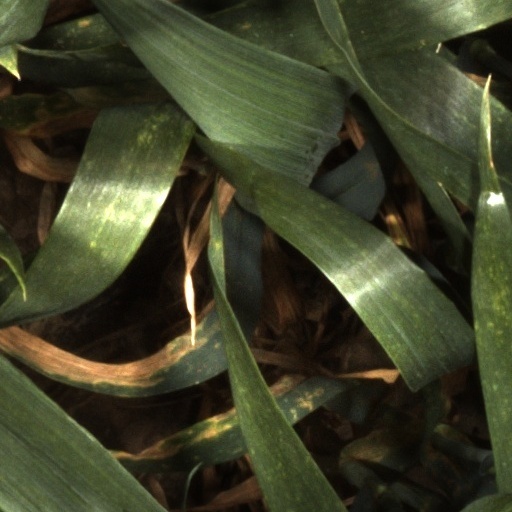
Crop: wheat